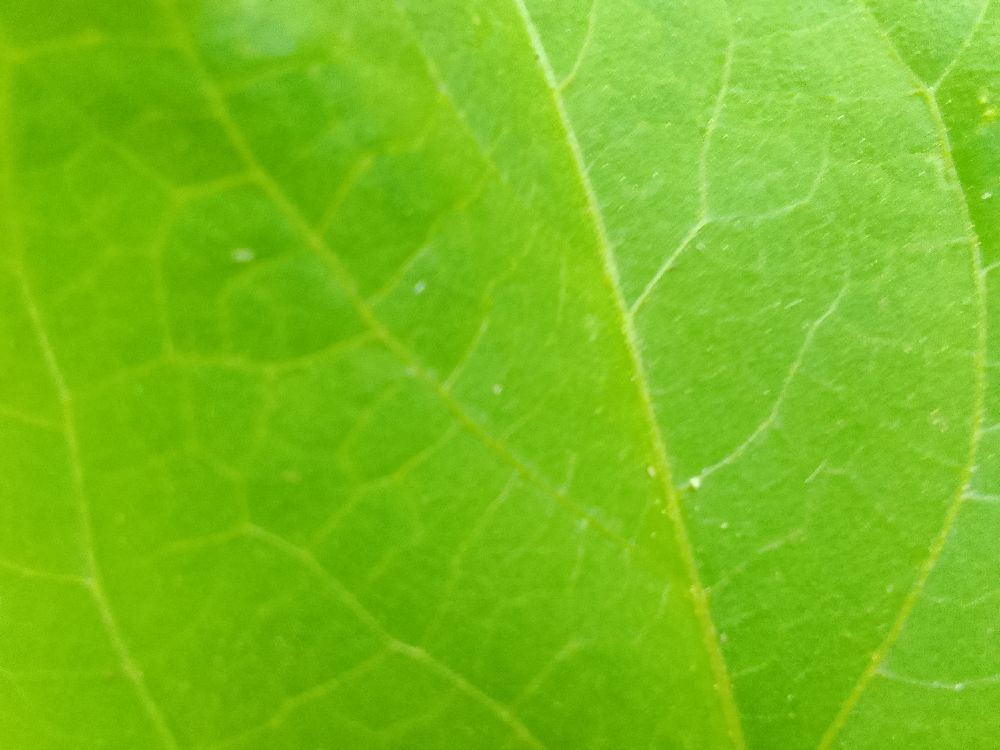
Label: healthy